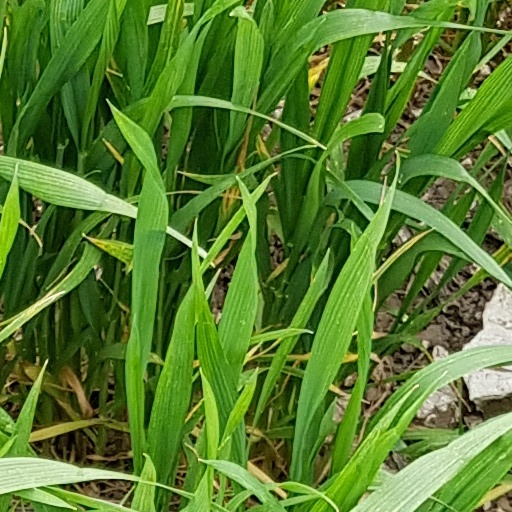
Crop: wheat